Central City, New Orleans

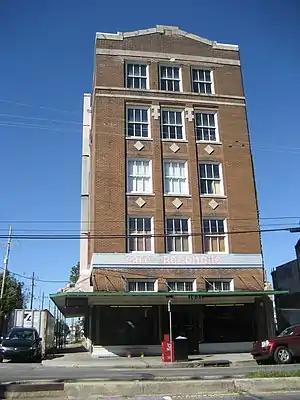
Café Reconcile on Oretha Castle Haley Boulevard.

Major streets include Baronne, Oretha Castle Haley Blvd., Martin Luther King Jr. Boulevard, and Simon Bolivar. Martin Luther King Jr. Boulevard is near a Martin Luther King statue and memorial on Claiborne Avenue, and the boulevard is part of the route of New Orleans's annual Martin Luther King Day parade. A memorial to Martin Luther King Jr. is on boulevard at the intersection of Oretha Castle Haley Boulevard. It is a bronze sculpture by the late Frank Hayden, and was commissioned by the city and unveiled in 1976.